Montgomery County Toll Road Authority

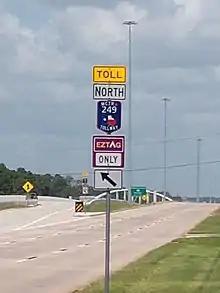
Toll road entrance to MCTRA 249 Tollway northbound

Other toll facilities within Montgomery County are maintained by TxDOT and fall outside MCTRA's jurisdiction, including the Grand Parkway (SH 99 Toll) and the Aggie Expressway portion of SH 249 north of FM 1774 in Pinehurst.